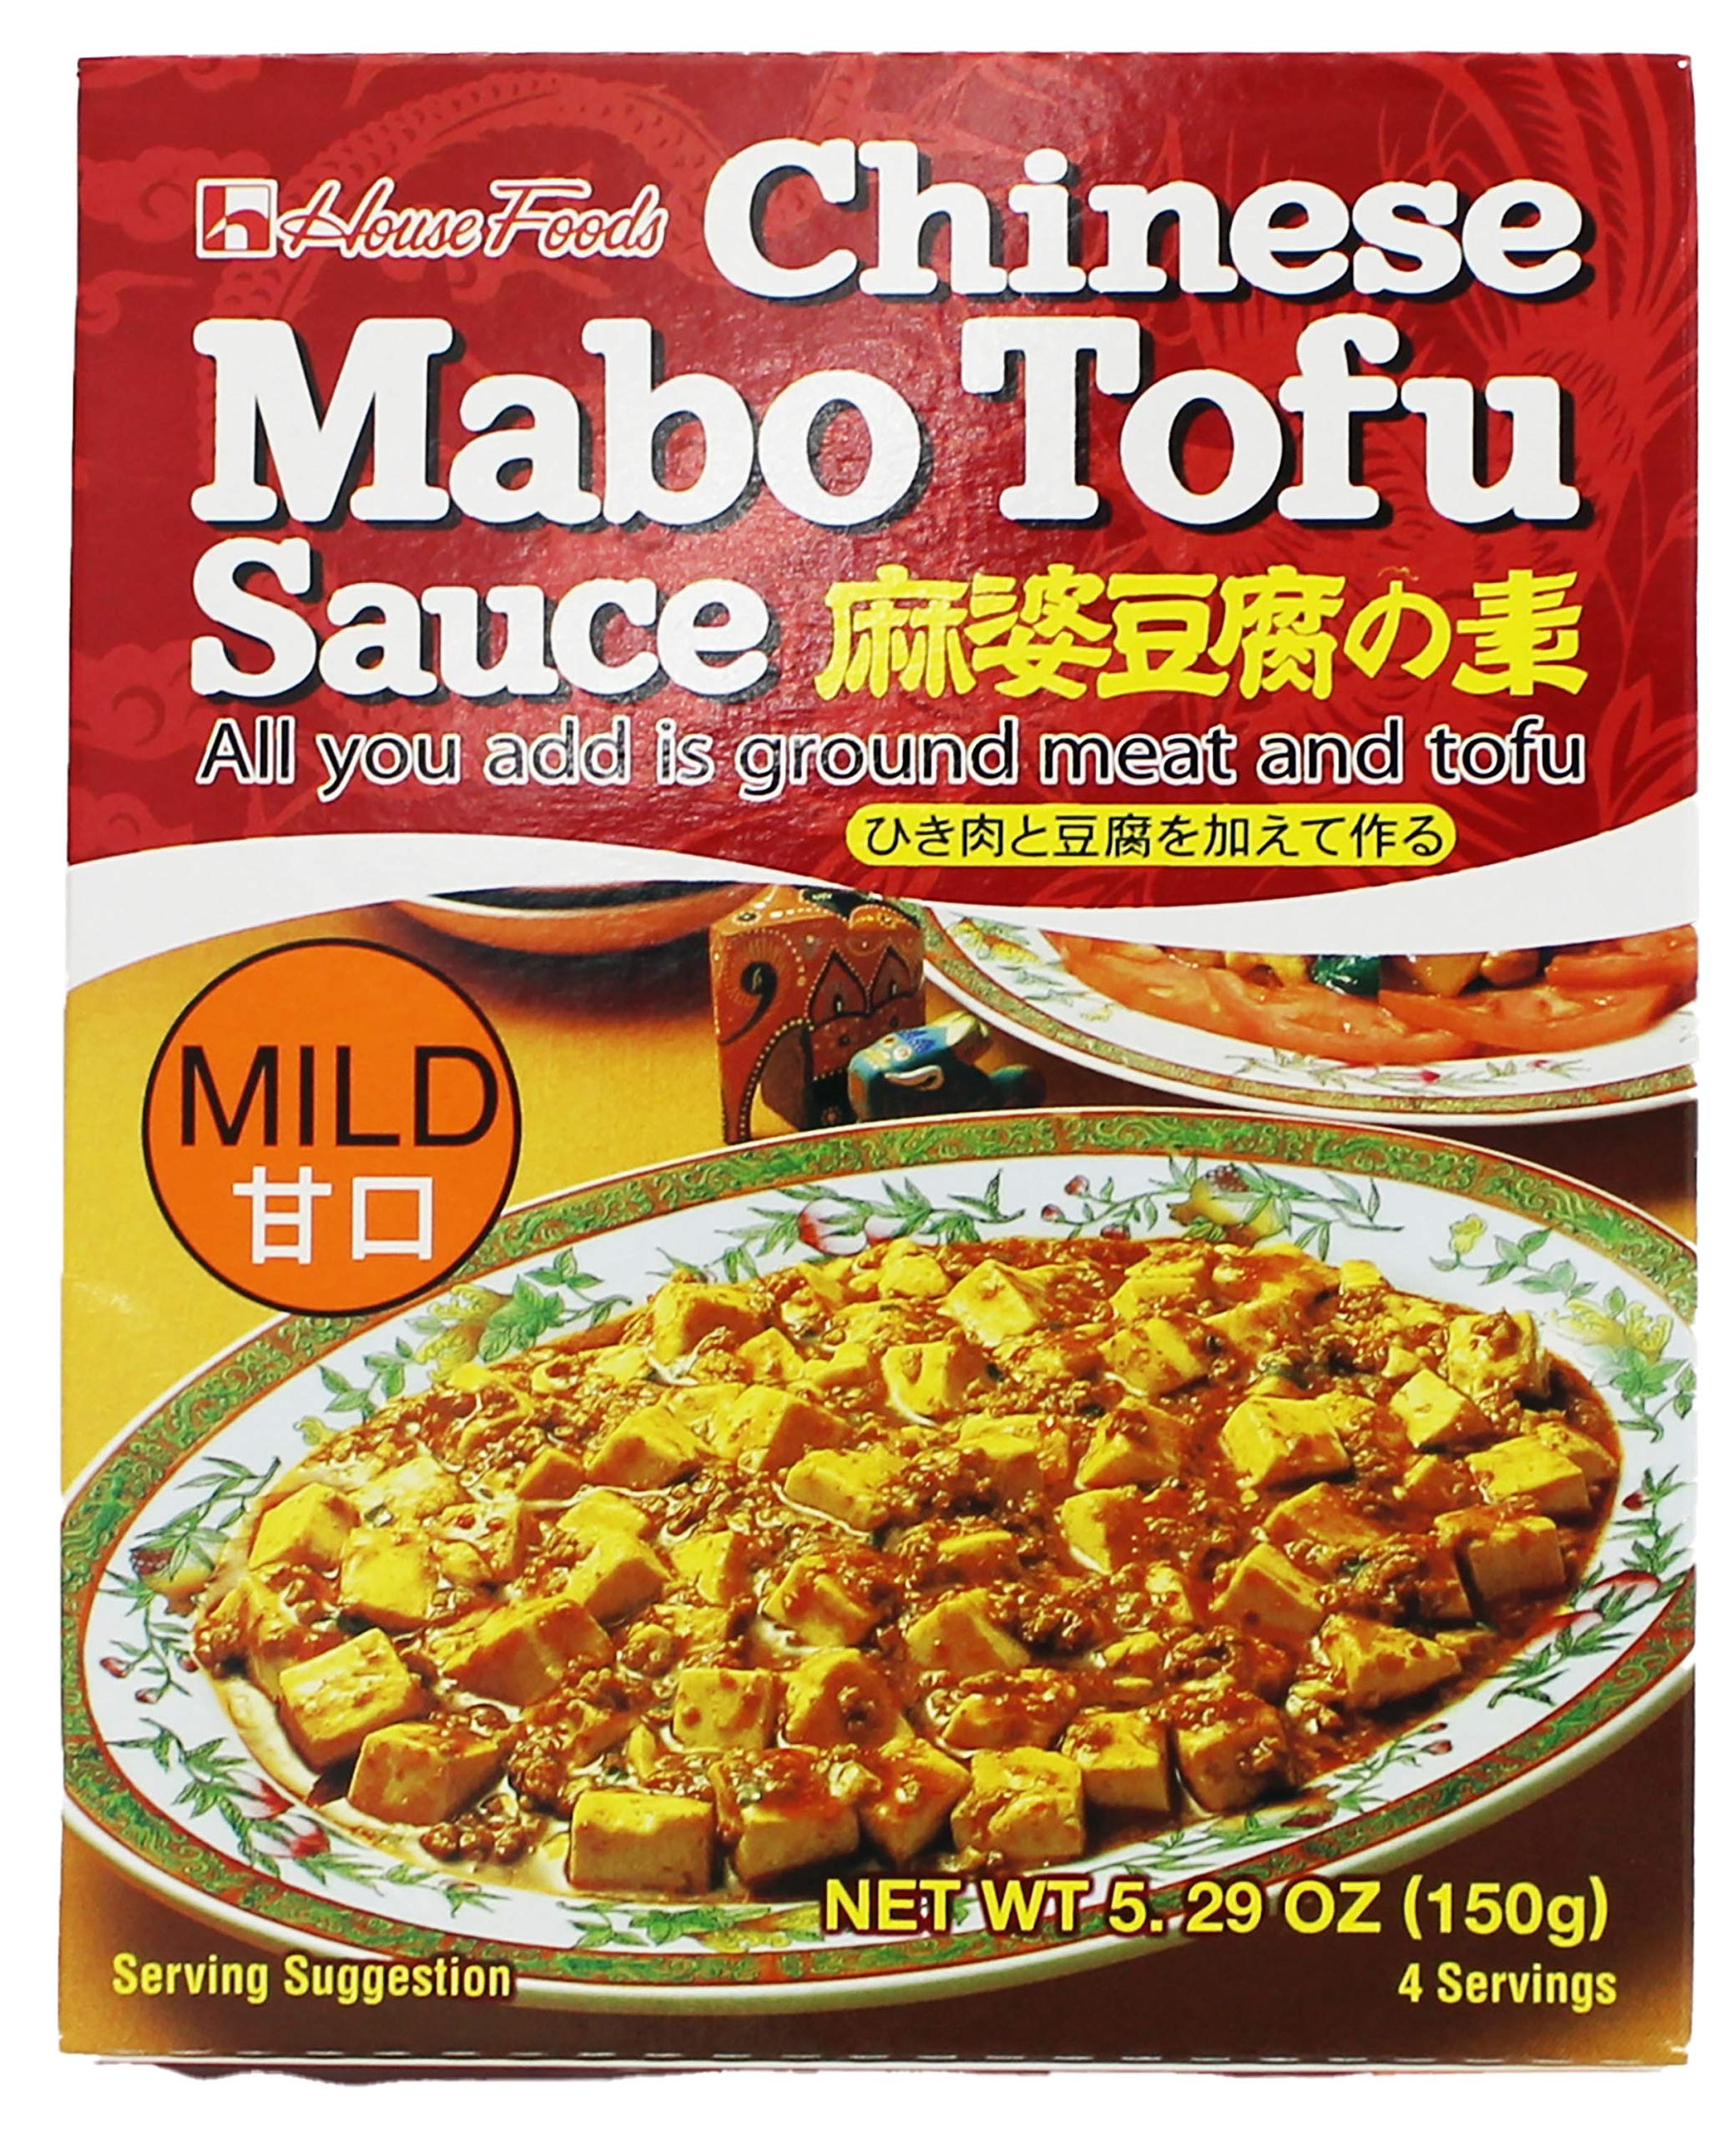
Item Name: House Foods Mabo Tofu Sauce Mild, 5.29-Ounce Boxes (Pack of 10)
Bullet Point 1: Pack of ten 5.29 ounce units; each unit makes approximately 4 servings
Bullet Point 2: Authentic Chinese taste
Bullet Point 3: For the perfect Szechuan Dish
Bullet Point 4: Delicious mild flavor
Value: 52.9
Unit: ounce

Price: 8.99